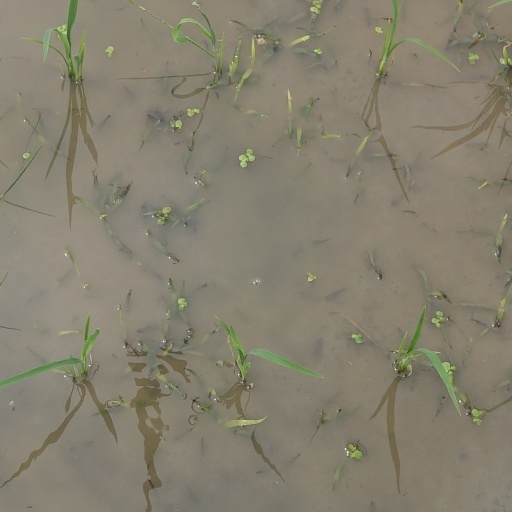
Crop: rice